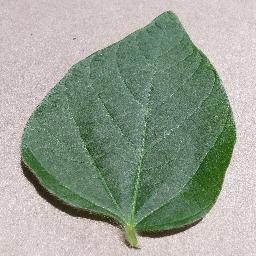
Label: Soybean___healthy